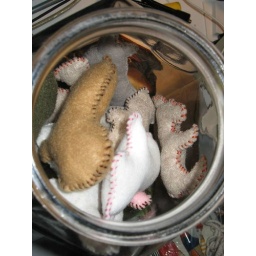
Felt animal zoo in a glass vase. Salvation Army, Clifton Park NY